Julie Carp

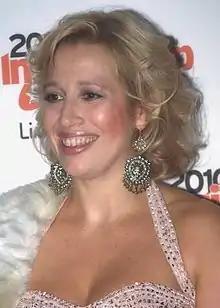
Katy Cavanagh (pictured) was cast to play Julie, who was created as a love interest for Kirk Sutherland (Andy Whyment).

The character of Julie Carp was initially introduced as love interest of established character Kirk Sutherland (Andy Whyment). Julie became a "permanent fixture" in the serial and was soon developed into the roles of a machinist and later a supervisor at the "Underworld" factory. In another storyline Julie has a pregnancy scare. In an "emotional" episode Kirk finds her pregnancy test with Julie under the impression that she was pregnant. A spokesperson for "Coronation Street" said that Kirk would have been one of the show's most unlikely fathers and would have doted on their child.